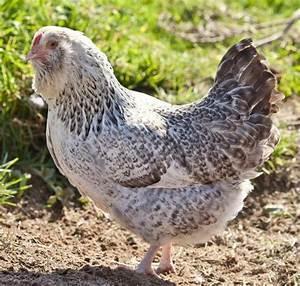
chicken